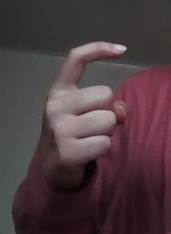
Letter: ra